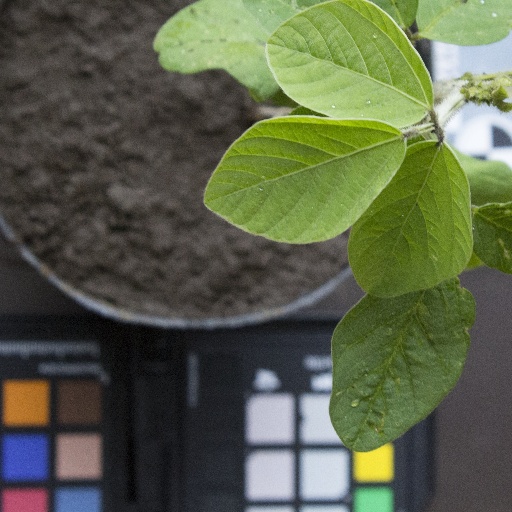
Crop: soybean